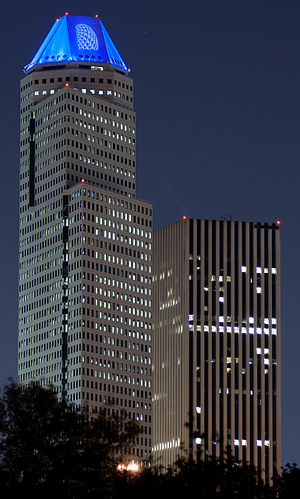
Continental Airlines
Continental Center I, Continental Airlines headquarters (left)
Continental Airlines var et flyselskab fra USA, med hovedsæde i Houston, Texas. I 2010 blev Continental fusioneret med UAL Corporation og dermed United Airlines.